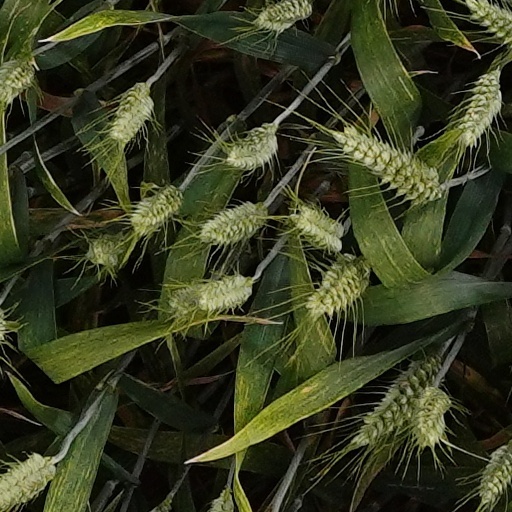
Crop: wheat